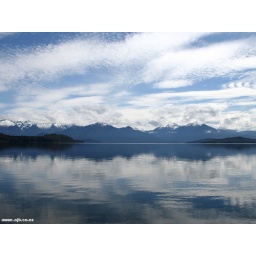
Mountains and sky reflected in the cool water of Lake Manapouri, Southland, New Zealand. 2006 by OJB.